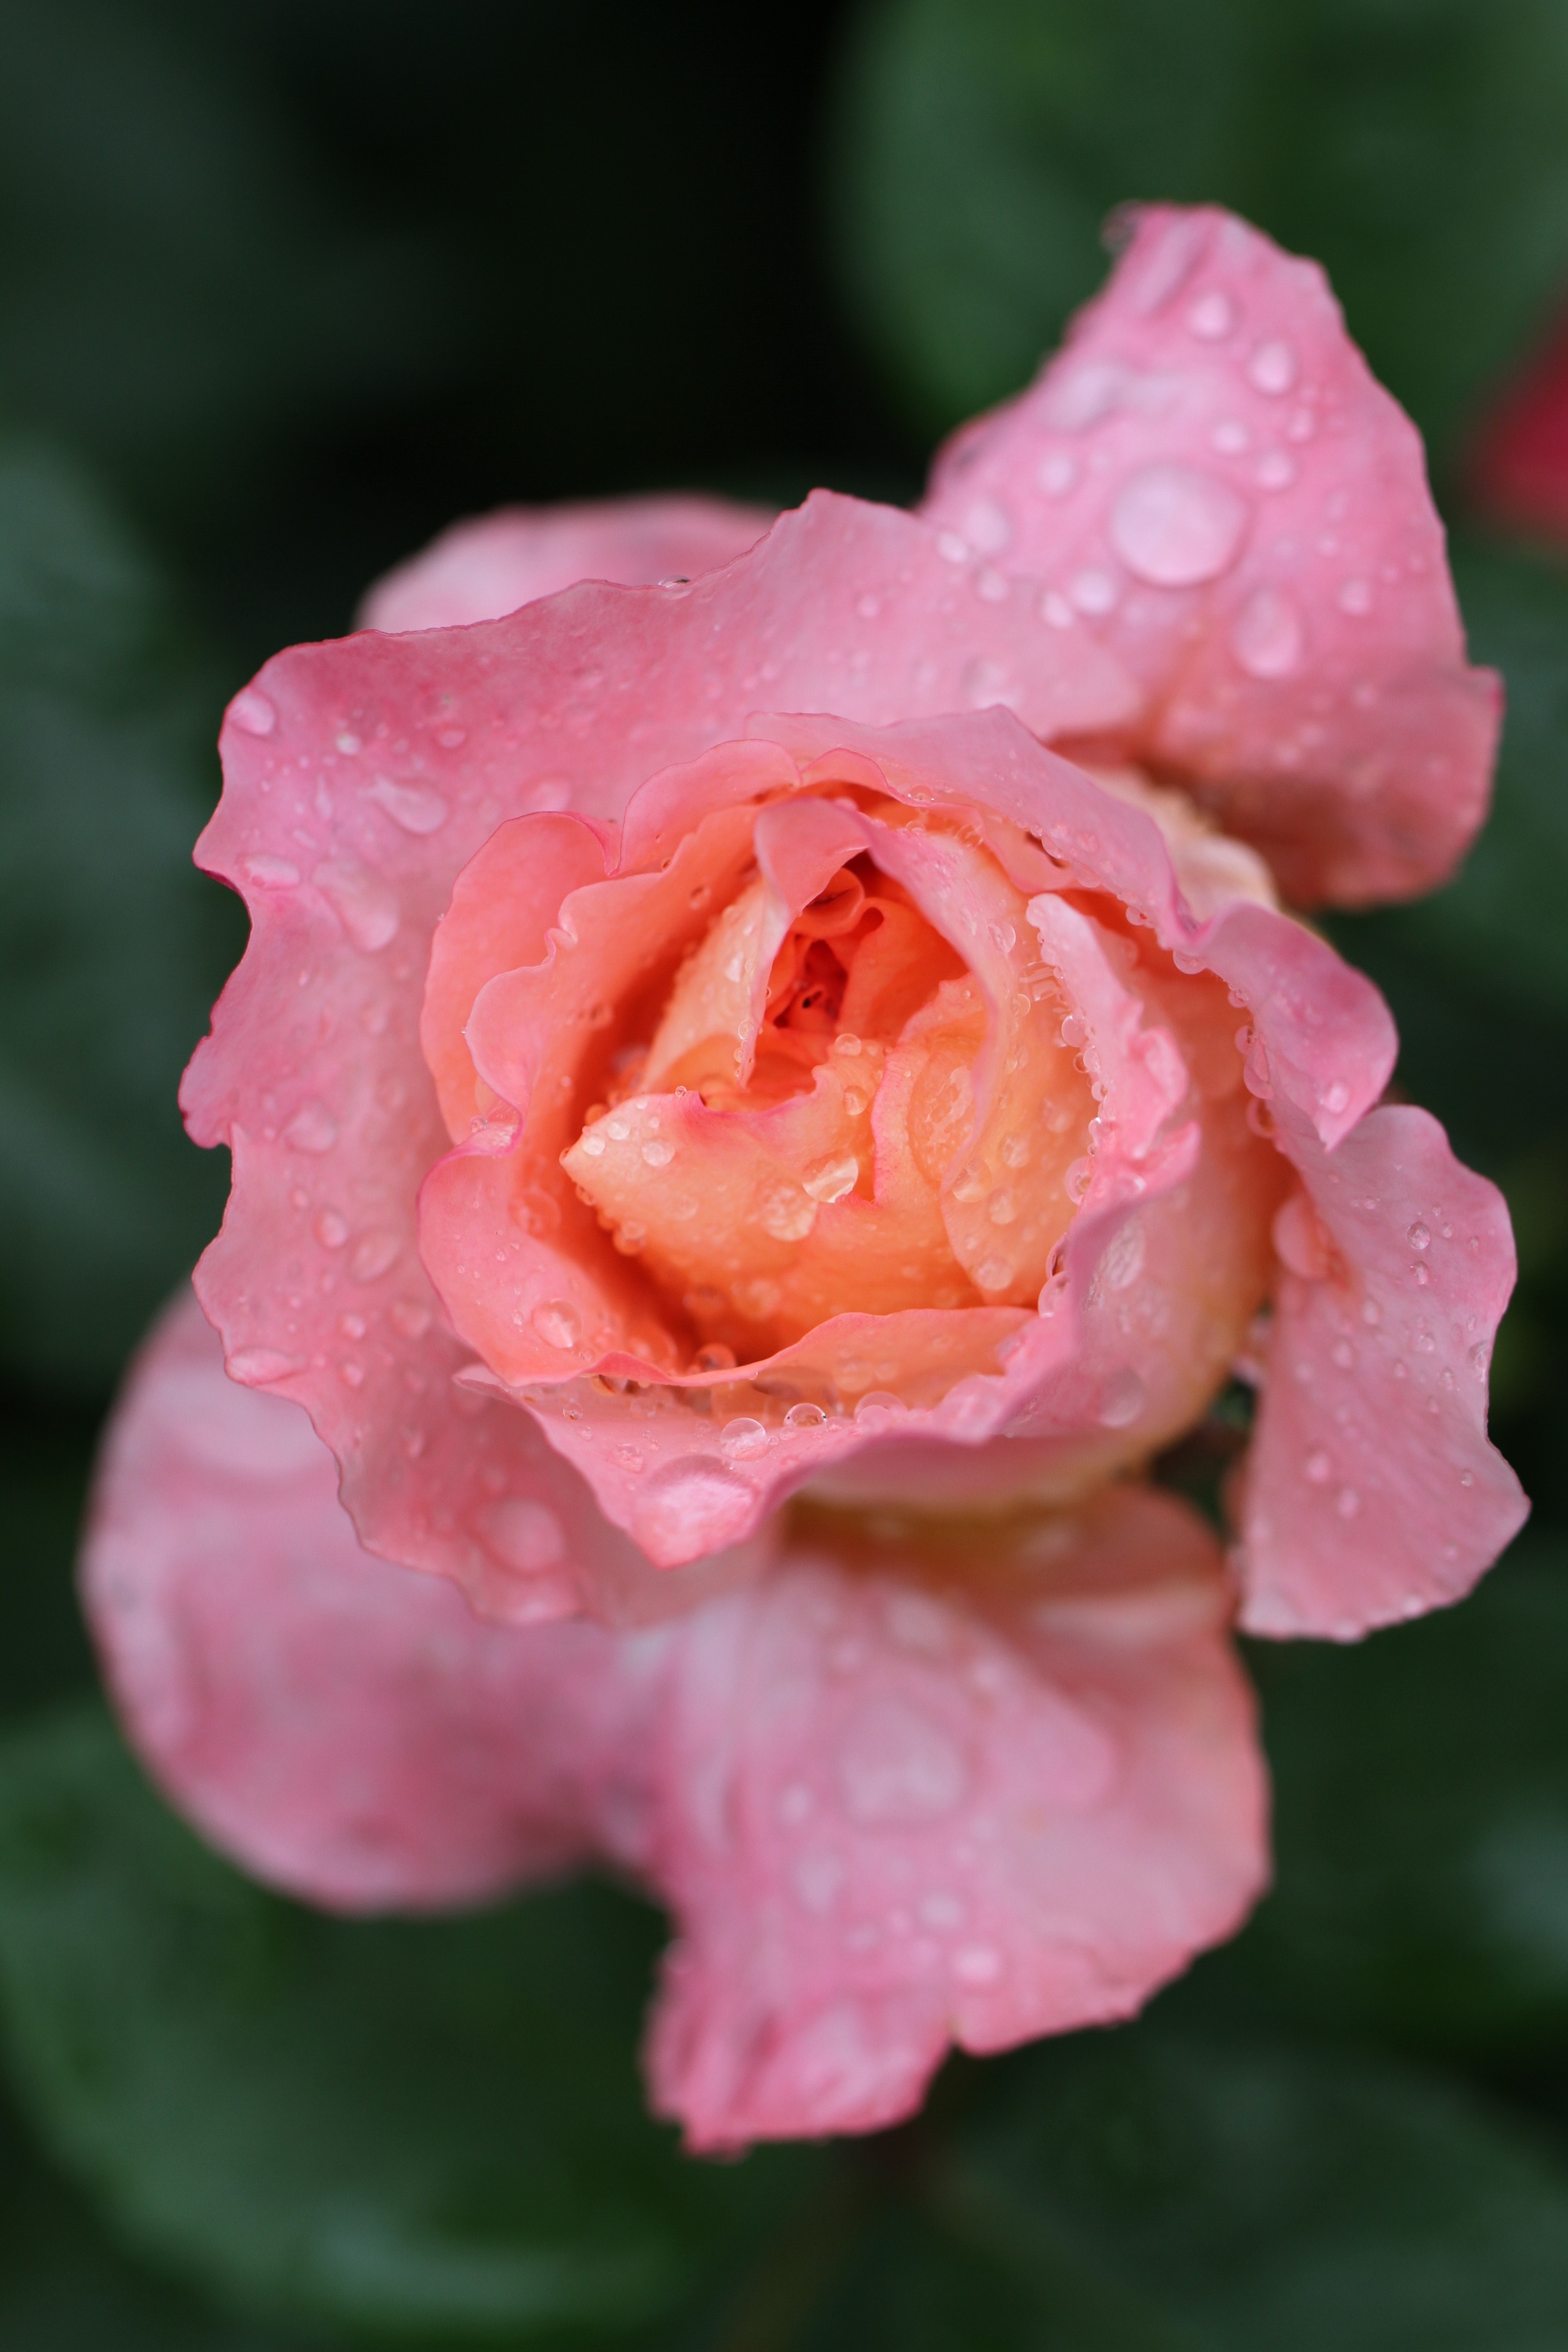
flower, flowering plant, Julia child rose, petal, pink, garden roses, rose, floribunda, rose family, water, plant, rosa centifolia, rose order, botany, drop, china rose, close up, dew, Hybrid tea rose, moisture, rosa wichuraiana, camellia, annual plant, plant stem, begonia, perennial plant